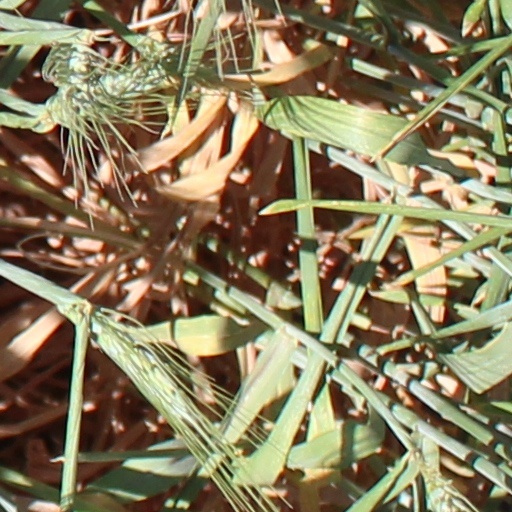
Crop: wheat